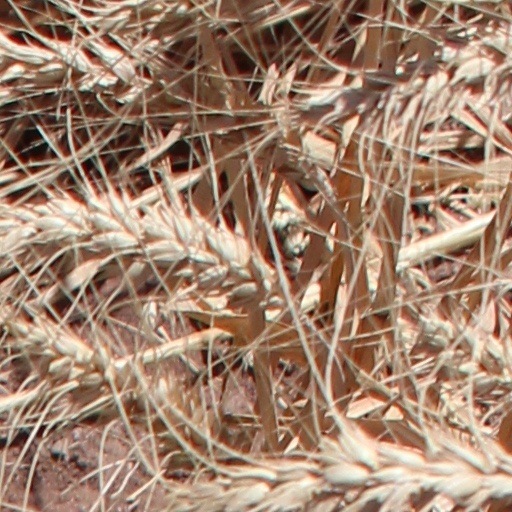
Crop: wheat